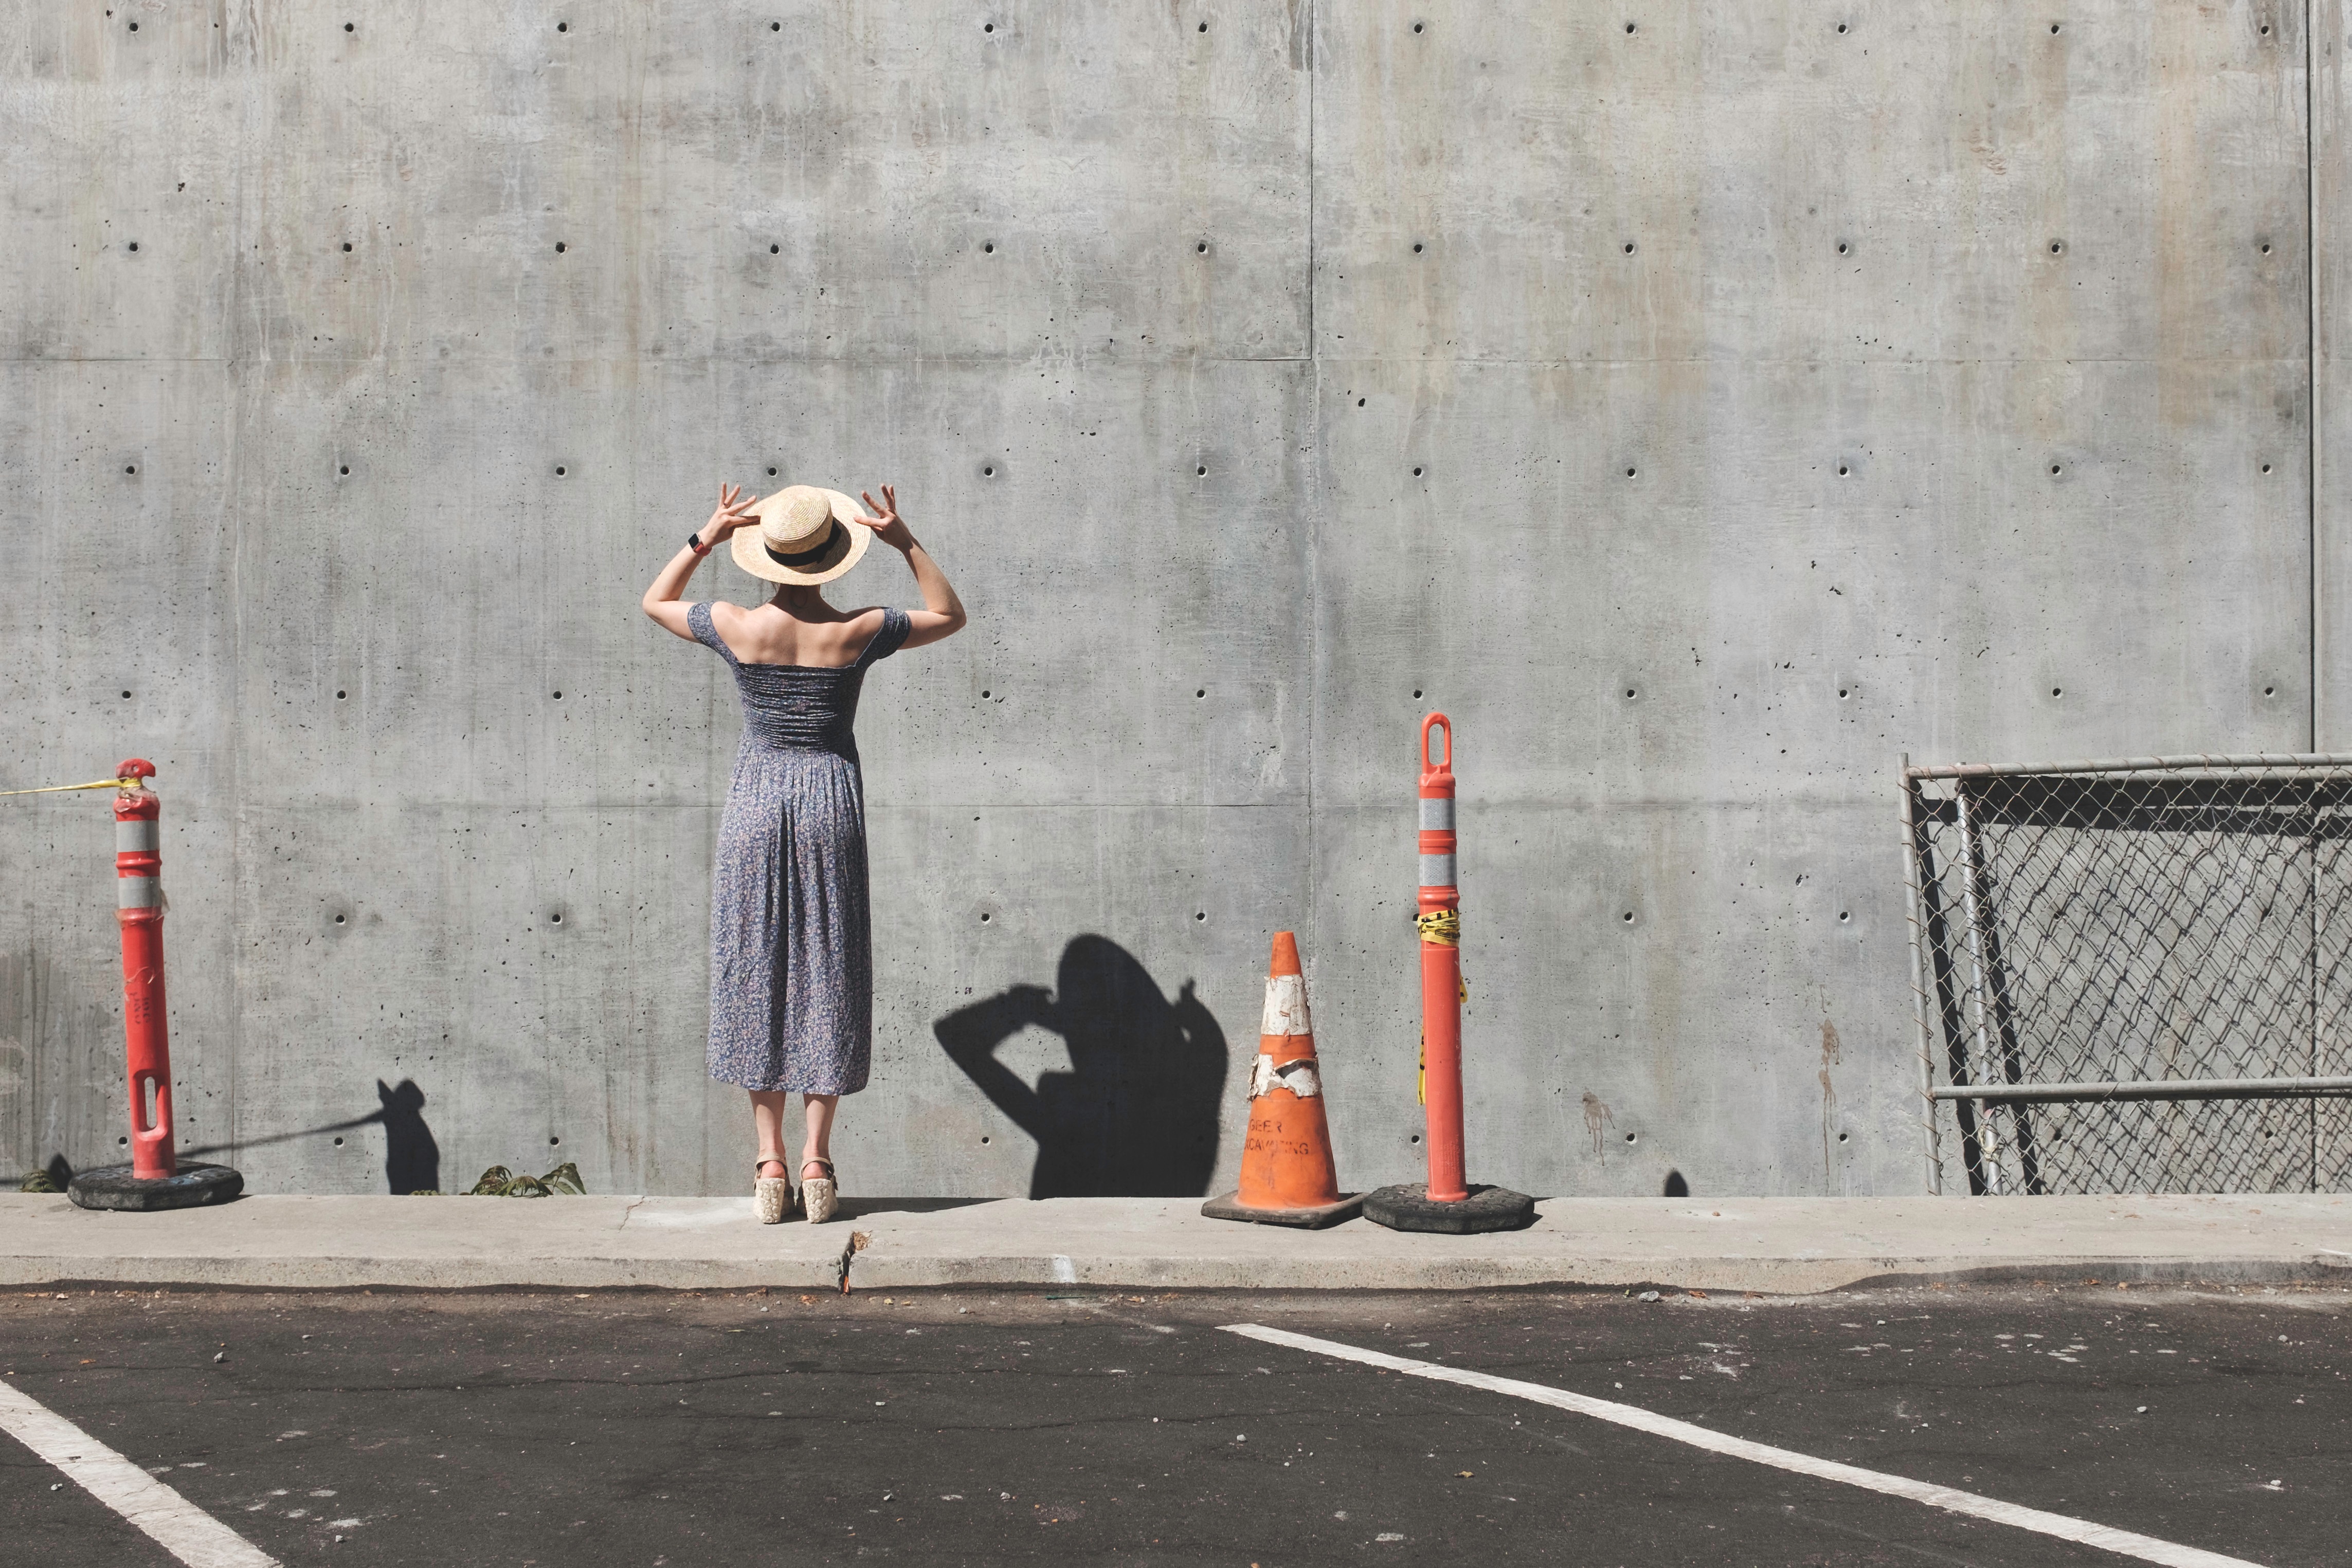
woman, road, wall, construction, hat, concrete, art